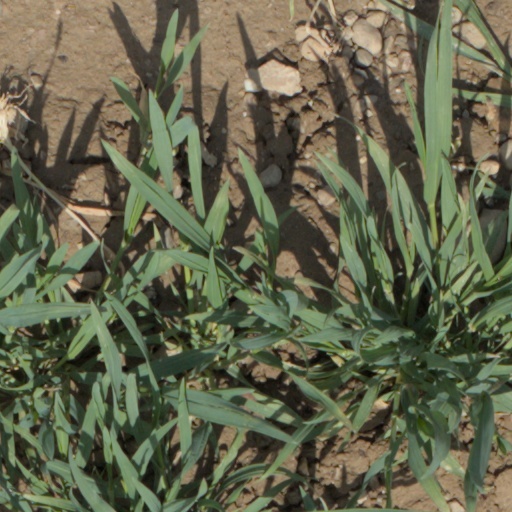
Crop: wheat